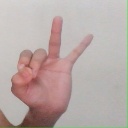
अक्षर: ण